Louis Farrakhan

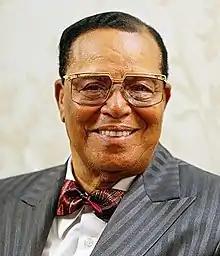
Farrakhan in 2018

Louis Farrakhan (born Louis Eugene Walcott; May 11, 1933) is an American religious leader who heads the Nation of Islam (NOI), a black nationalist organization. Farrakhan is notable for his leadership of the 1995 Million Man March in Washington, D.C., and for his rhetoric that has been widely denounced as antisemitic and racist.